WWE Tribute to the Troops

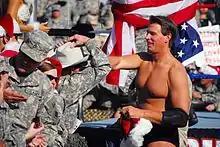
Series creator John Layfield interacting with soldiers

The idea of the event is credited to wrestler John "Bradshaw" Layfield, who suggested it to WWE Chairman Vince McMahon.